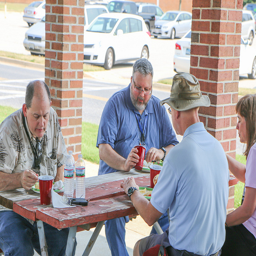
Three men and one woman eating at a picnic table.
A group of men sitting at a  picnic table eating
A group of older people are having a picnic.
A group of people sitting at a table.
A group of people that are sitting a table eating.